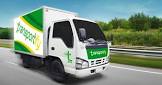
Vehicle type: Cars